Azores Airlines

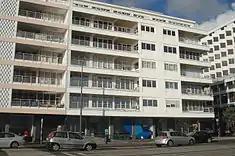
The SATA Group headquarters in Ponta Delgada

The airline was first established in March 1990 under the name of OceanAir and in 1995 was authorized to operate air transport services as a non-scheduled carrier. SATA Air Açores became the major shareholder when OceanAir suspended service in 1994. It later became the sole owner, and on 20 February 1998 it was re-branded as SATA Internacional, resuming operations on 8 April 1998. The airline became a wholly owned subsidiary of Grupo SATA, which also operates SATA Air Açores.